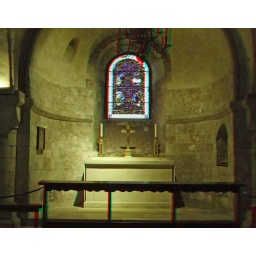
Canterbury Cathedral in anaglyph 3D stereo red cyan glasses to view